Russian Helicopters

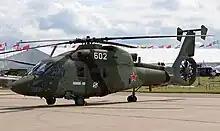
Kamov Ka-60

In 2006 the Russian defense ministry awarded Russian Helicopters a R&D contract for a naval helicopter conducting antisubmarine warfare among other tasks, following the coaxials Kamov Ka-15, Ka-25, and Ka-27.